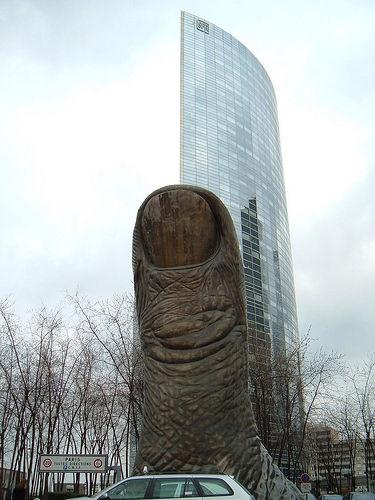
Weather: cloudy or overcast